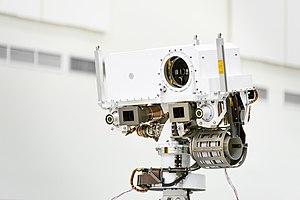
Mars 2020 est une mission spatiale d'exploration de la planète Mars développée par le JPL, établissement de l'agence spatiale américaine. La mission consiste à déployer l'astromobile Perseverance sur le sol martien pour étudier sa surface. Mars 2020 constitue la première d'une série de trois missions dont l'objectif final est de ramener des échantillons du sol martien sur Terre pour permettre leur analyse. Ce projet, considéré comme prioritaire par la communauté scientifique depuis plusieurs décennies, n'avait jamais reçu d'implémentation du fait de son coût, de ses difficultés techniques et du risque d'échec élevé. Pour remplir les objectifs de sa mission l'astromobile doit prélever une quarantaine de carottes de sol et de roches sur des sites sélectionnés à l'aide des instruments embarqués. Le résultat de ces prélèvements doit être déposé par l'astromobile sur des emplacements soigneusement repérés en attendant d'être ramenés sur Terre par une future mission étudiée conjointement par la NASA et l'Agence spatiale européenne. Selon le planning élaboré par les deux agences, le retour sur Terre est prévu pour 2031 sous réserve de son financement.